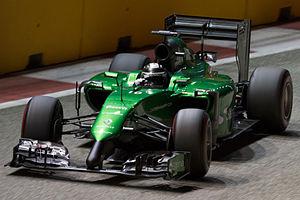
Caterham F1 Team était une écurie de Formule 1, propriété de Tony Fernandes et engagée sous ce nom à partir du championnat 2012. Si la raison sociale de l'écurie est 1Malaysia Racing Team Sdn Bhd, elle est présentée à la presse sous la dénomination Lotus F1 Racing lors de sa création à l'automne 2009.
La Caterham CT05 est la monoplace de Formule 1 engagée par l'écurie malaisienne Caterham F1 Team dans le cadre du championnat du monde de Formule 1 2014. Elle est pilotée par le Suédois Marcus Ericsson, pilote de GP2 Series effectuant sa première saison dans la discipline, et le Japonais Kamui Kobayashi, en provenance du championnat du monde d'endurance et l'écurie AF Corse. Les pilotes essayeurs sont le Néerlandais Robin Frijns et l'Américain Alexander Rossi. Conçue par l'ingénieur britannique Mark Smith, la CT05, présentée le 28 janvier 2014 sur le circuit permanent de Jerez en Espagne, reprend les bases de la réglementation technique en vigueur pour cette saison, avec notamment un moteur turbo, qui fait son retour dans la discipline.